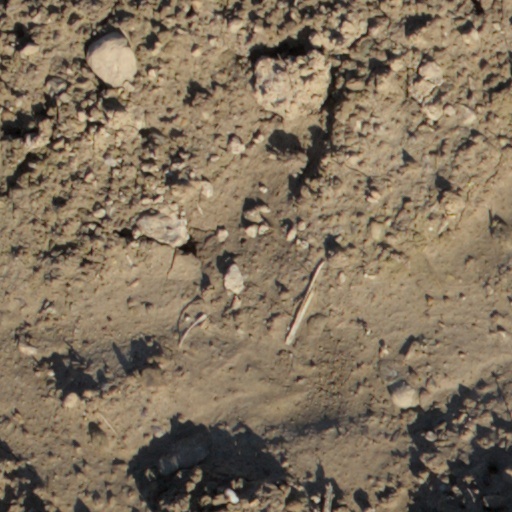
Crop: wheat